VF-114

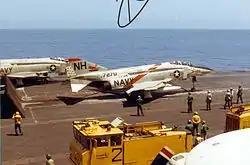
VF-114 F-4J "CAG bird" on USS "Kitty Hawk" in 1970

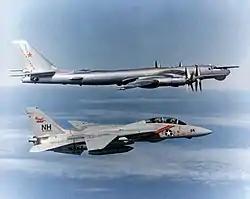
VF-114 F-14A escorts a Soviet Tu-95 in 1983

Between 1963 and 1975, VF-114 made nine cruises to Vietnam and the Western Pacific, all aboard the USS "Kitty Hawk" as follows: